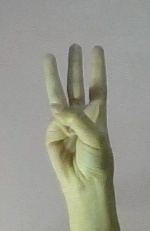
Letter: thaa